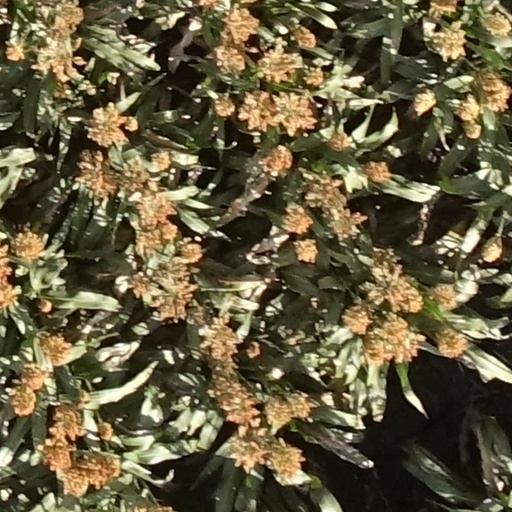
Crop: sorghum